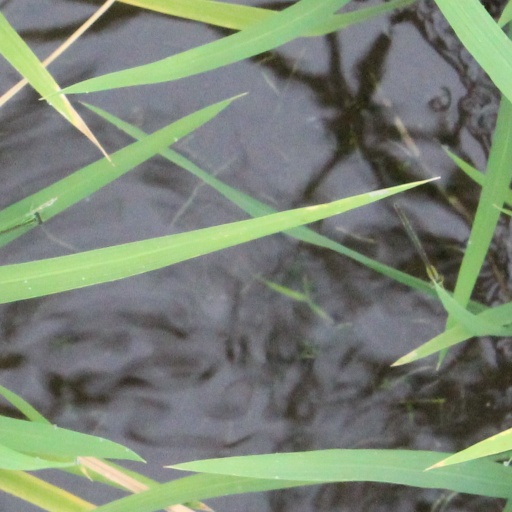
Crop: rice